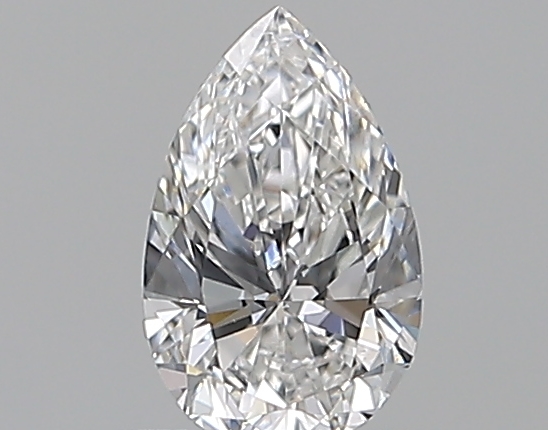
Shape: pear
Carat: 0.5
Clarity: VS2
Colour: F
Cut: EX
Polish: EX
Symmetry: VG
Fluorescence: N
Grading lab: GIA
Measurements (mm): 6.95 x 4.34 x 2.73